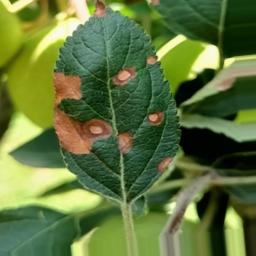
Label: Alternaria